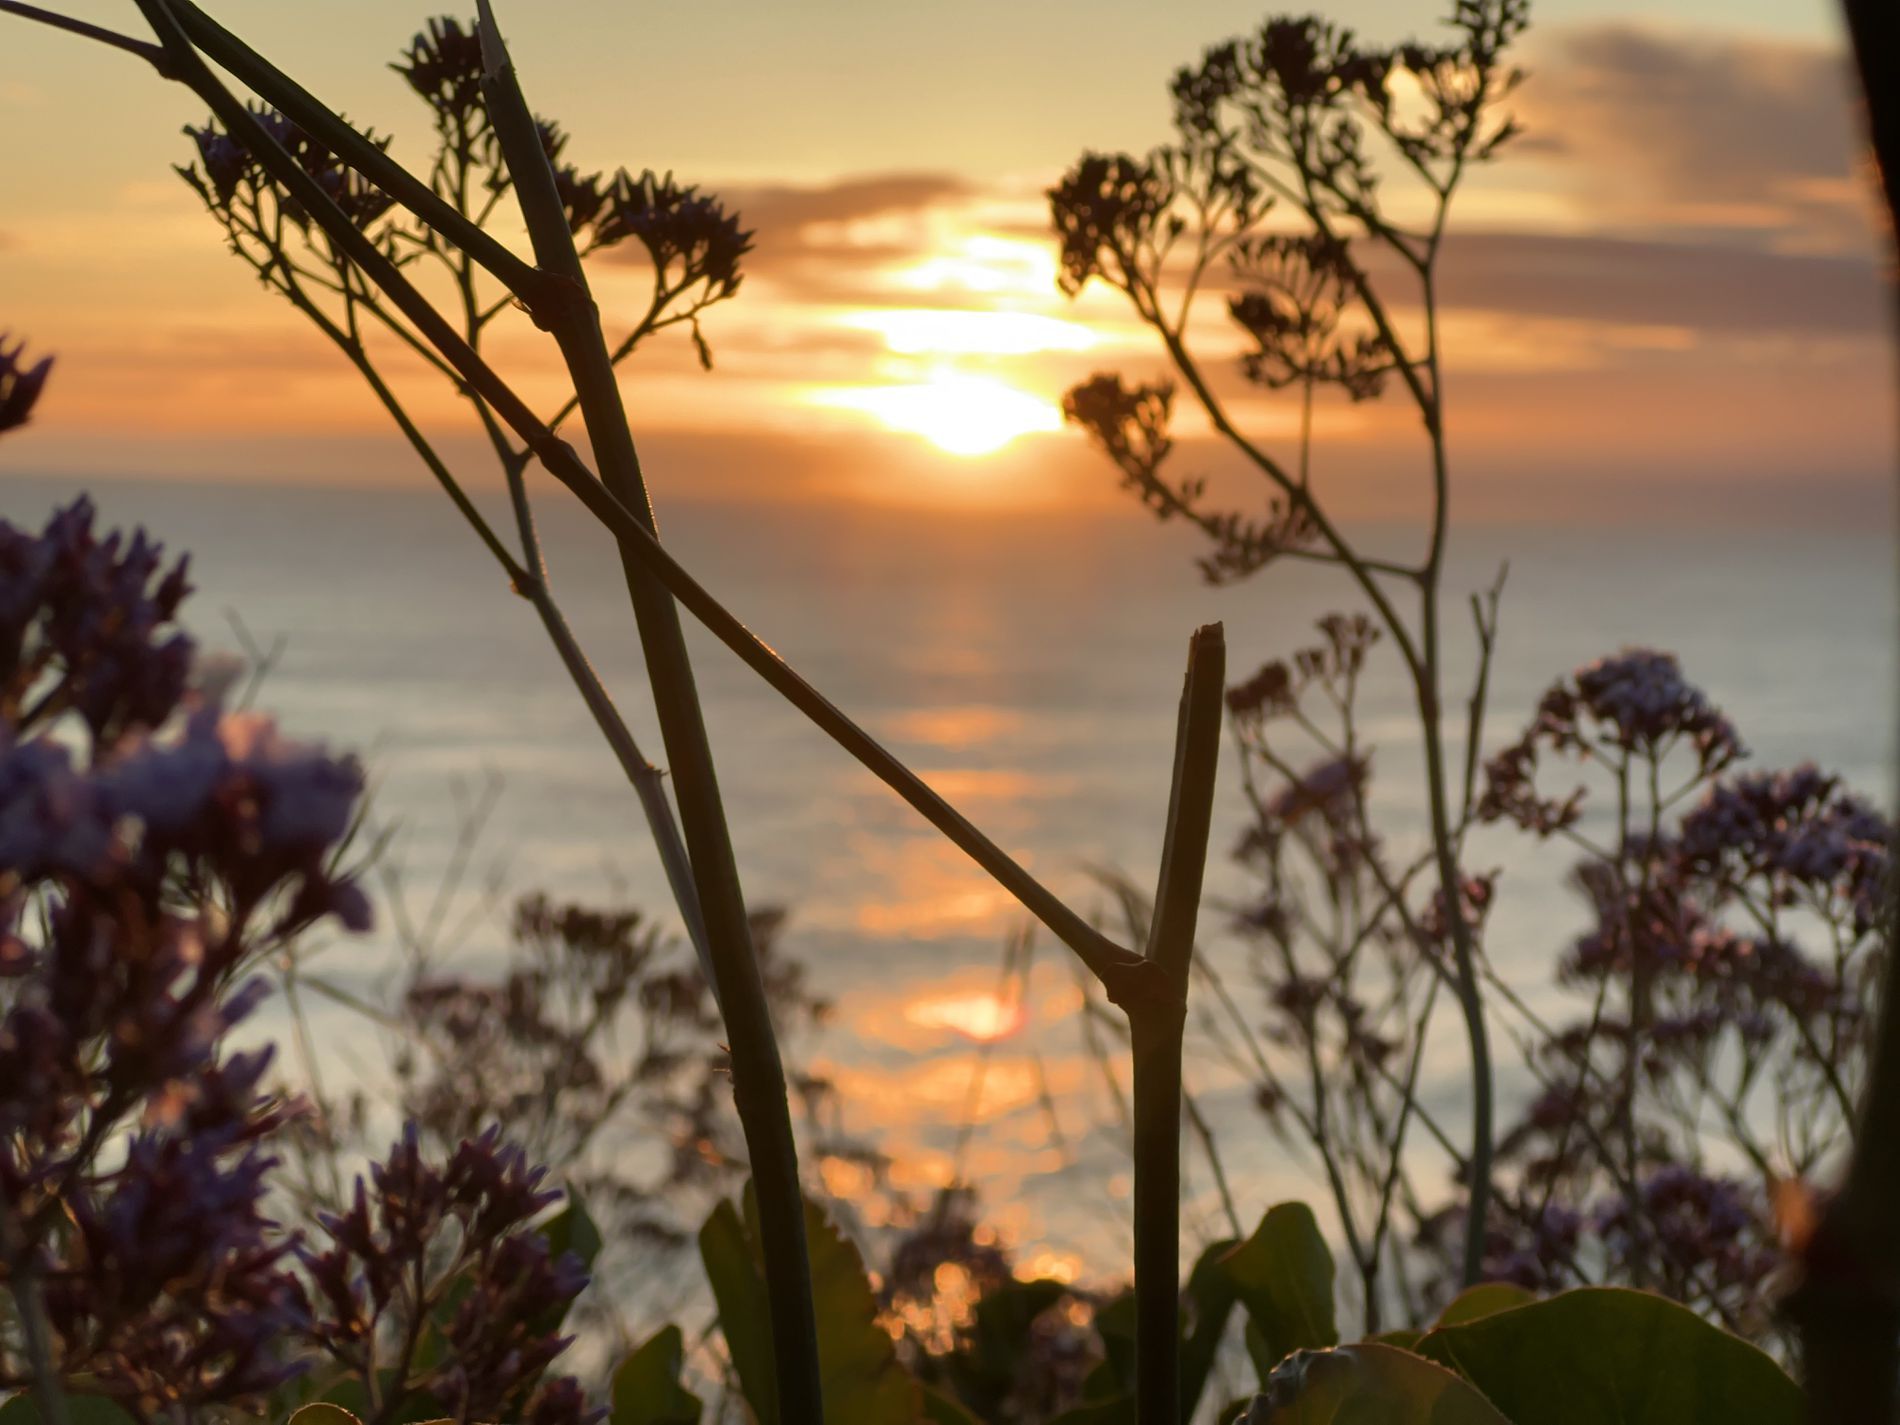
Silhouetted Wildflowers
The image shows the sun setting over a calm ocean casting warm orange and yellow reflections on the water. In the foreground there are dark silhouettes of wildflowers. The sky is filled with soft clouds and fading sunlight creating a peaceful and natural scene.
This photo, taken at eye level shows a glowing sunset over the sea with a warm color palette. The silhouetted wildflowers in front add depth and contrast while the soft light and blurred background create a quiet, dreamy atmosphere.
Labels: Nature, Outdoors, Sky, Sun, Sunrise, Landscape, Plant, Vegetation, Sunlight, Sunset, Scenery, Flower, Petal, Summer, Herbal, Herbs, Tree, Grass, Sea, Water, Land, Daisy, Purple, Woodland, Cloud, Flare, Light, Beach, Coast, Shoreline, Grove, Lake, Field, Grassland, Silhouette, Waterfront, Horizon, Clouds, Plants, silhouetted wildflowers
Camera: Apple iPhone 13 Pro Max
Lens: iPhone 13 Pro Max back camera 9mm f/2.8
Aperture: F2.8
Exposure: 1/122 sec
ISO: 20
Focal length: 9